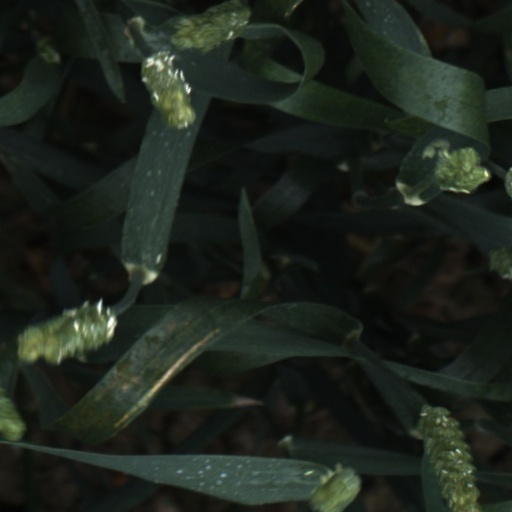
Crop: wheat